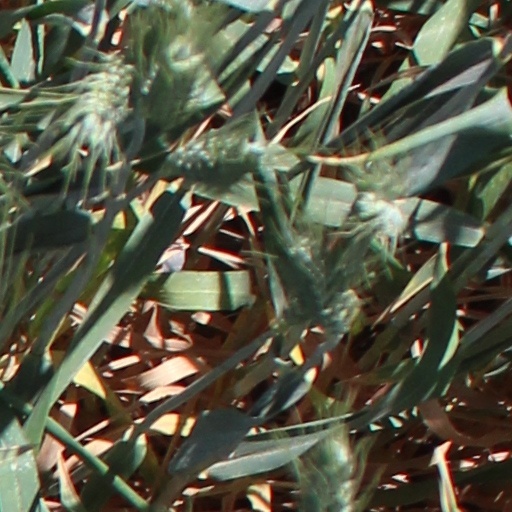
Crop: wheat